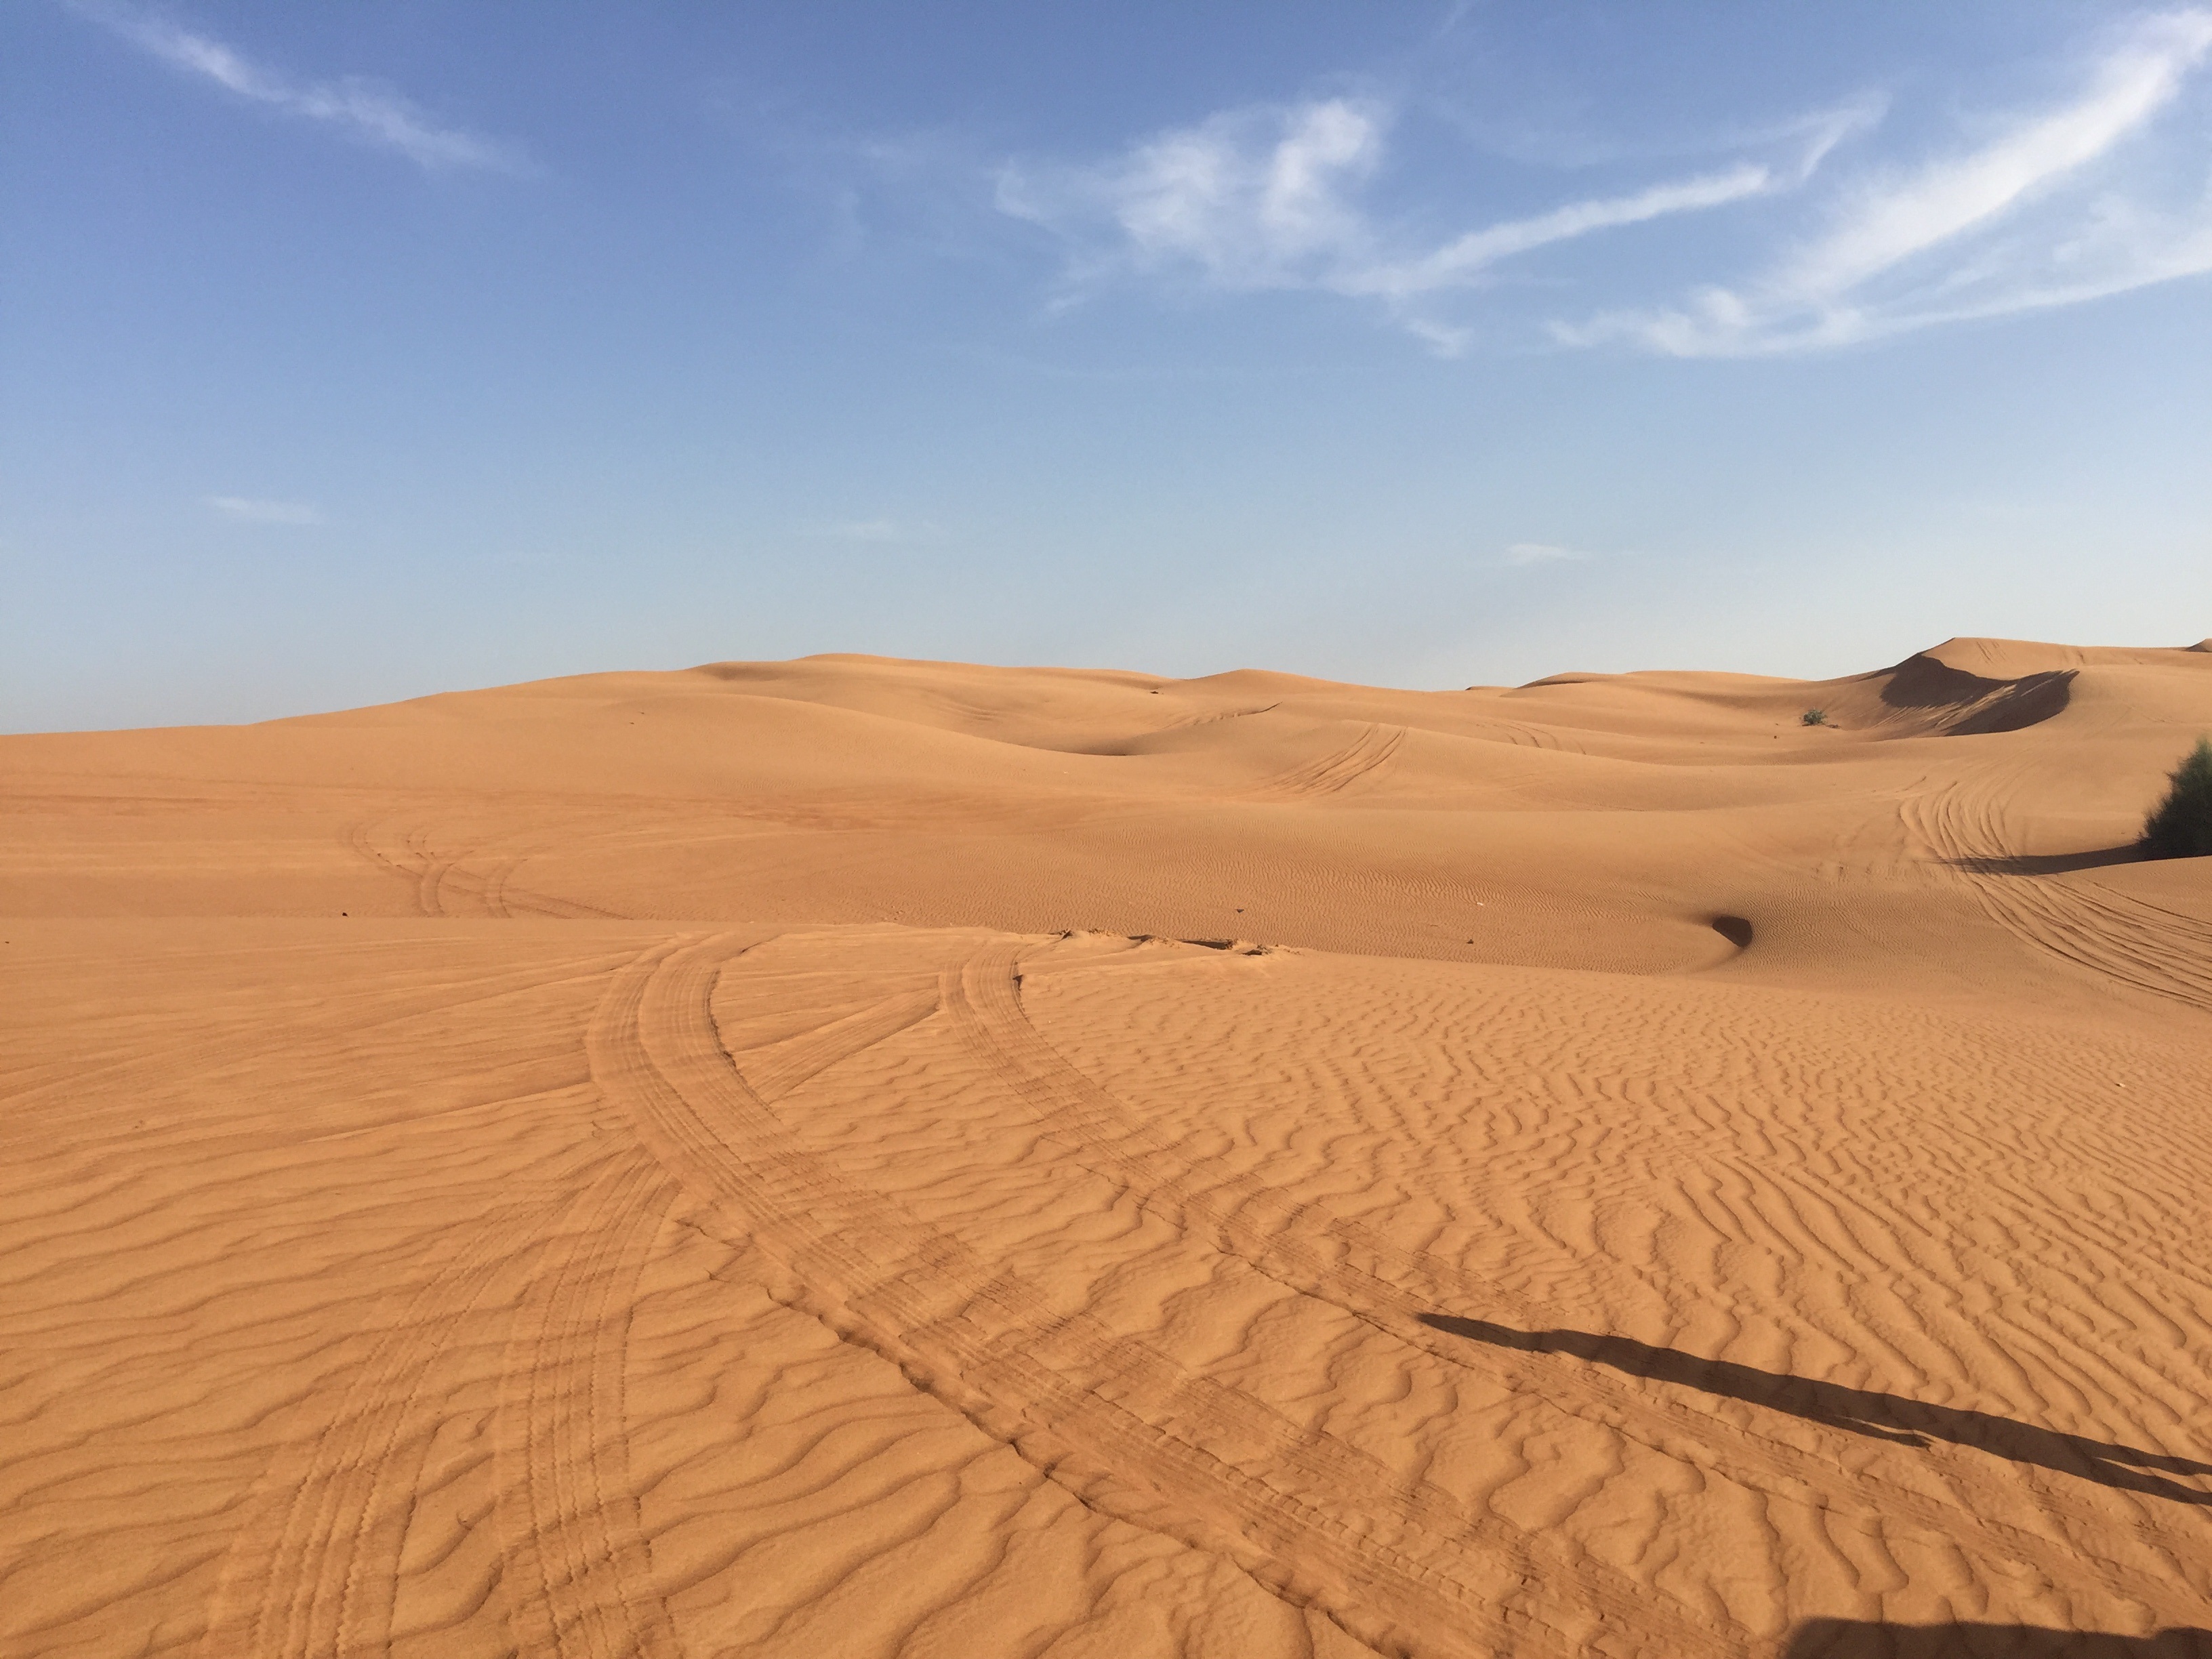
landscape, sand, desert, dune, dubai, grassland, habitat, ecosystem, sahara, wadi, landform, erg, natural environment, geographical feature, aeolian landform, abu dhabi ah